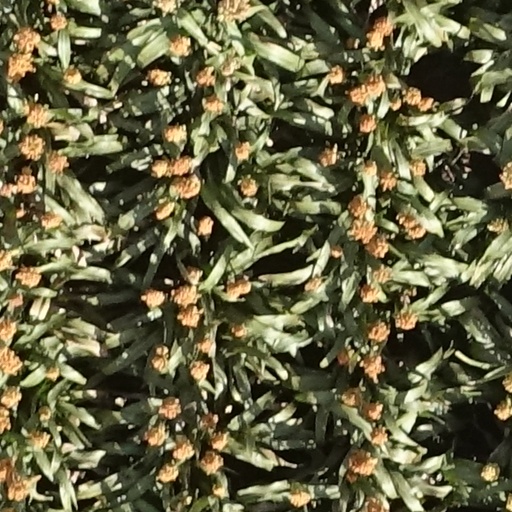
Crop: sorghum